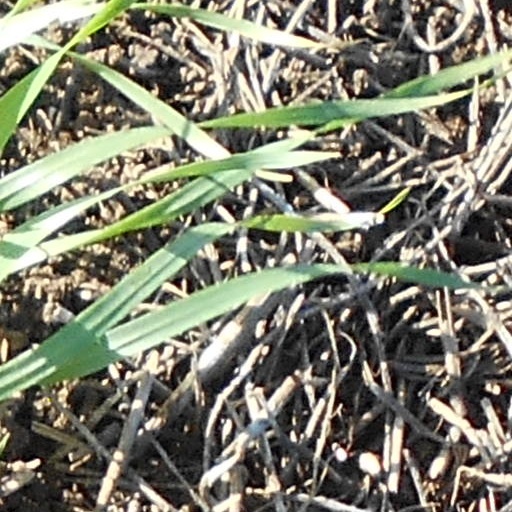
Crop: wheat